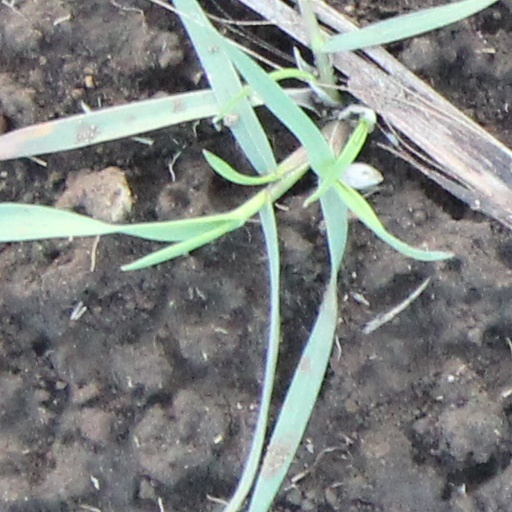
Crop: wheat